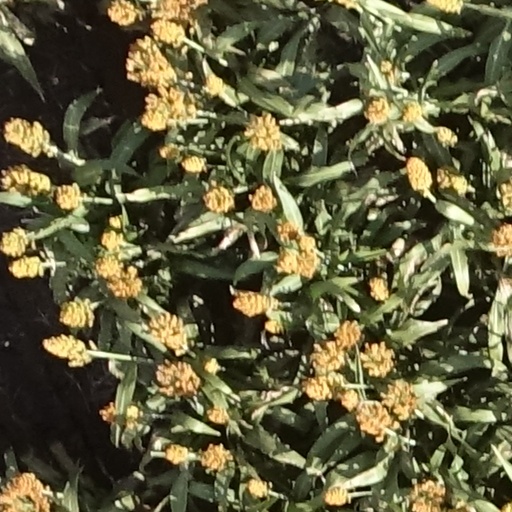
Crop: sorghum